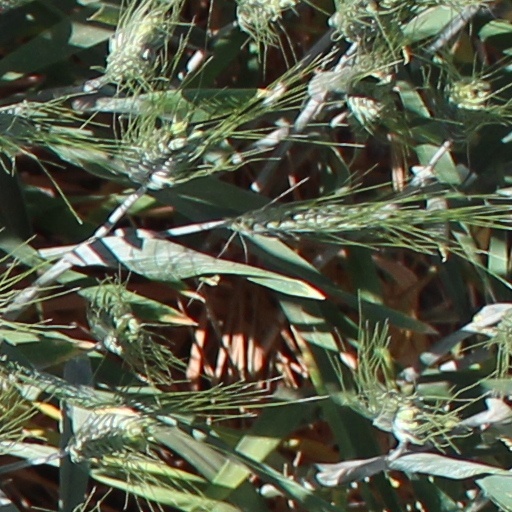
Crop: wheat